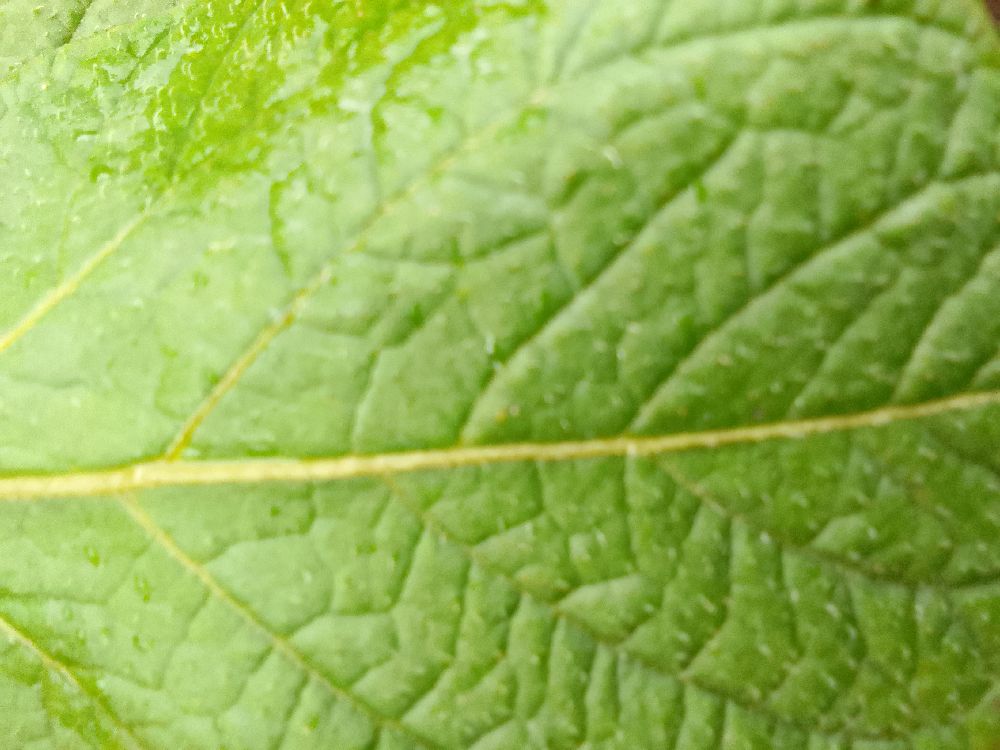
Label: Healthy